Forbidden Door (2022)

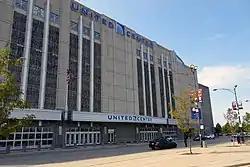
The inaugural was held at the United Center in Chicago, Illinois, which was the first professional wrestling pay-per-view event held at the venue in 22 years.

In February 2021, the American professional wrestling promotion All Elite Wrestling (AEW) started a partnership with the Japanese promotion, New Japan Pro-Wrestling (NJPW), with Kenta being the first NJPW wrestler to appear on AEW's primary weekly television program, "Wednesday Night Dynamite" during the Beach Break special. Since then, both AEW and NJPW have had their wrestlers appear on each other's shows in the United States. On April 15, 2022, it was reported that a planned co-promoted event held by the two promotions was in the works.